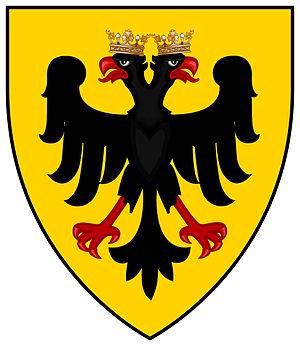
Emerik Derenčin est un militaire et noble hongro-croate. Il fut l'un commandants des forces croates lors de la bataille de Corbavie en 1493 qui vit la défaite de l'armée croate-hongroise face aux forces ottomanes.